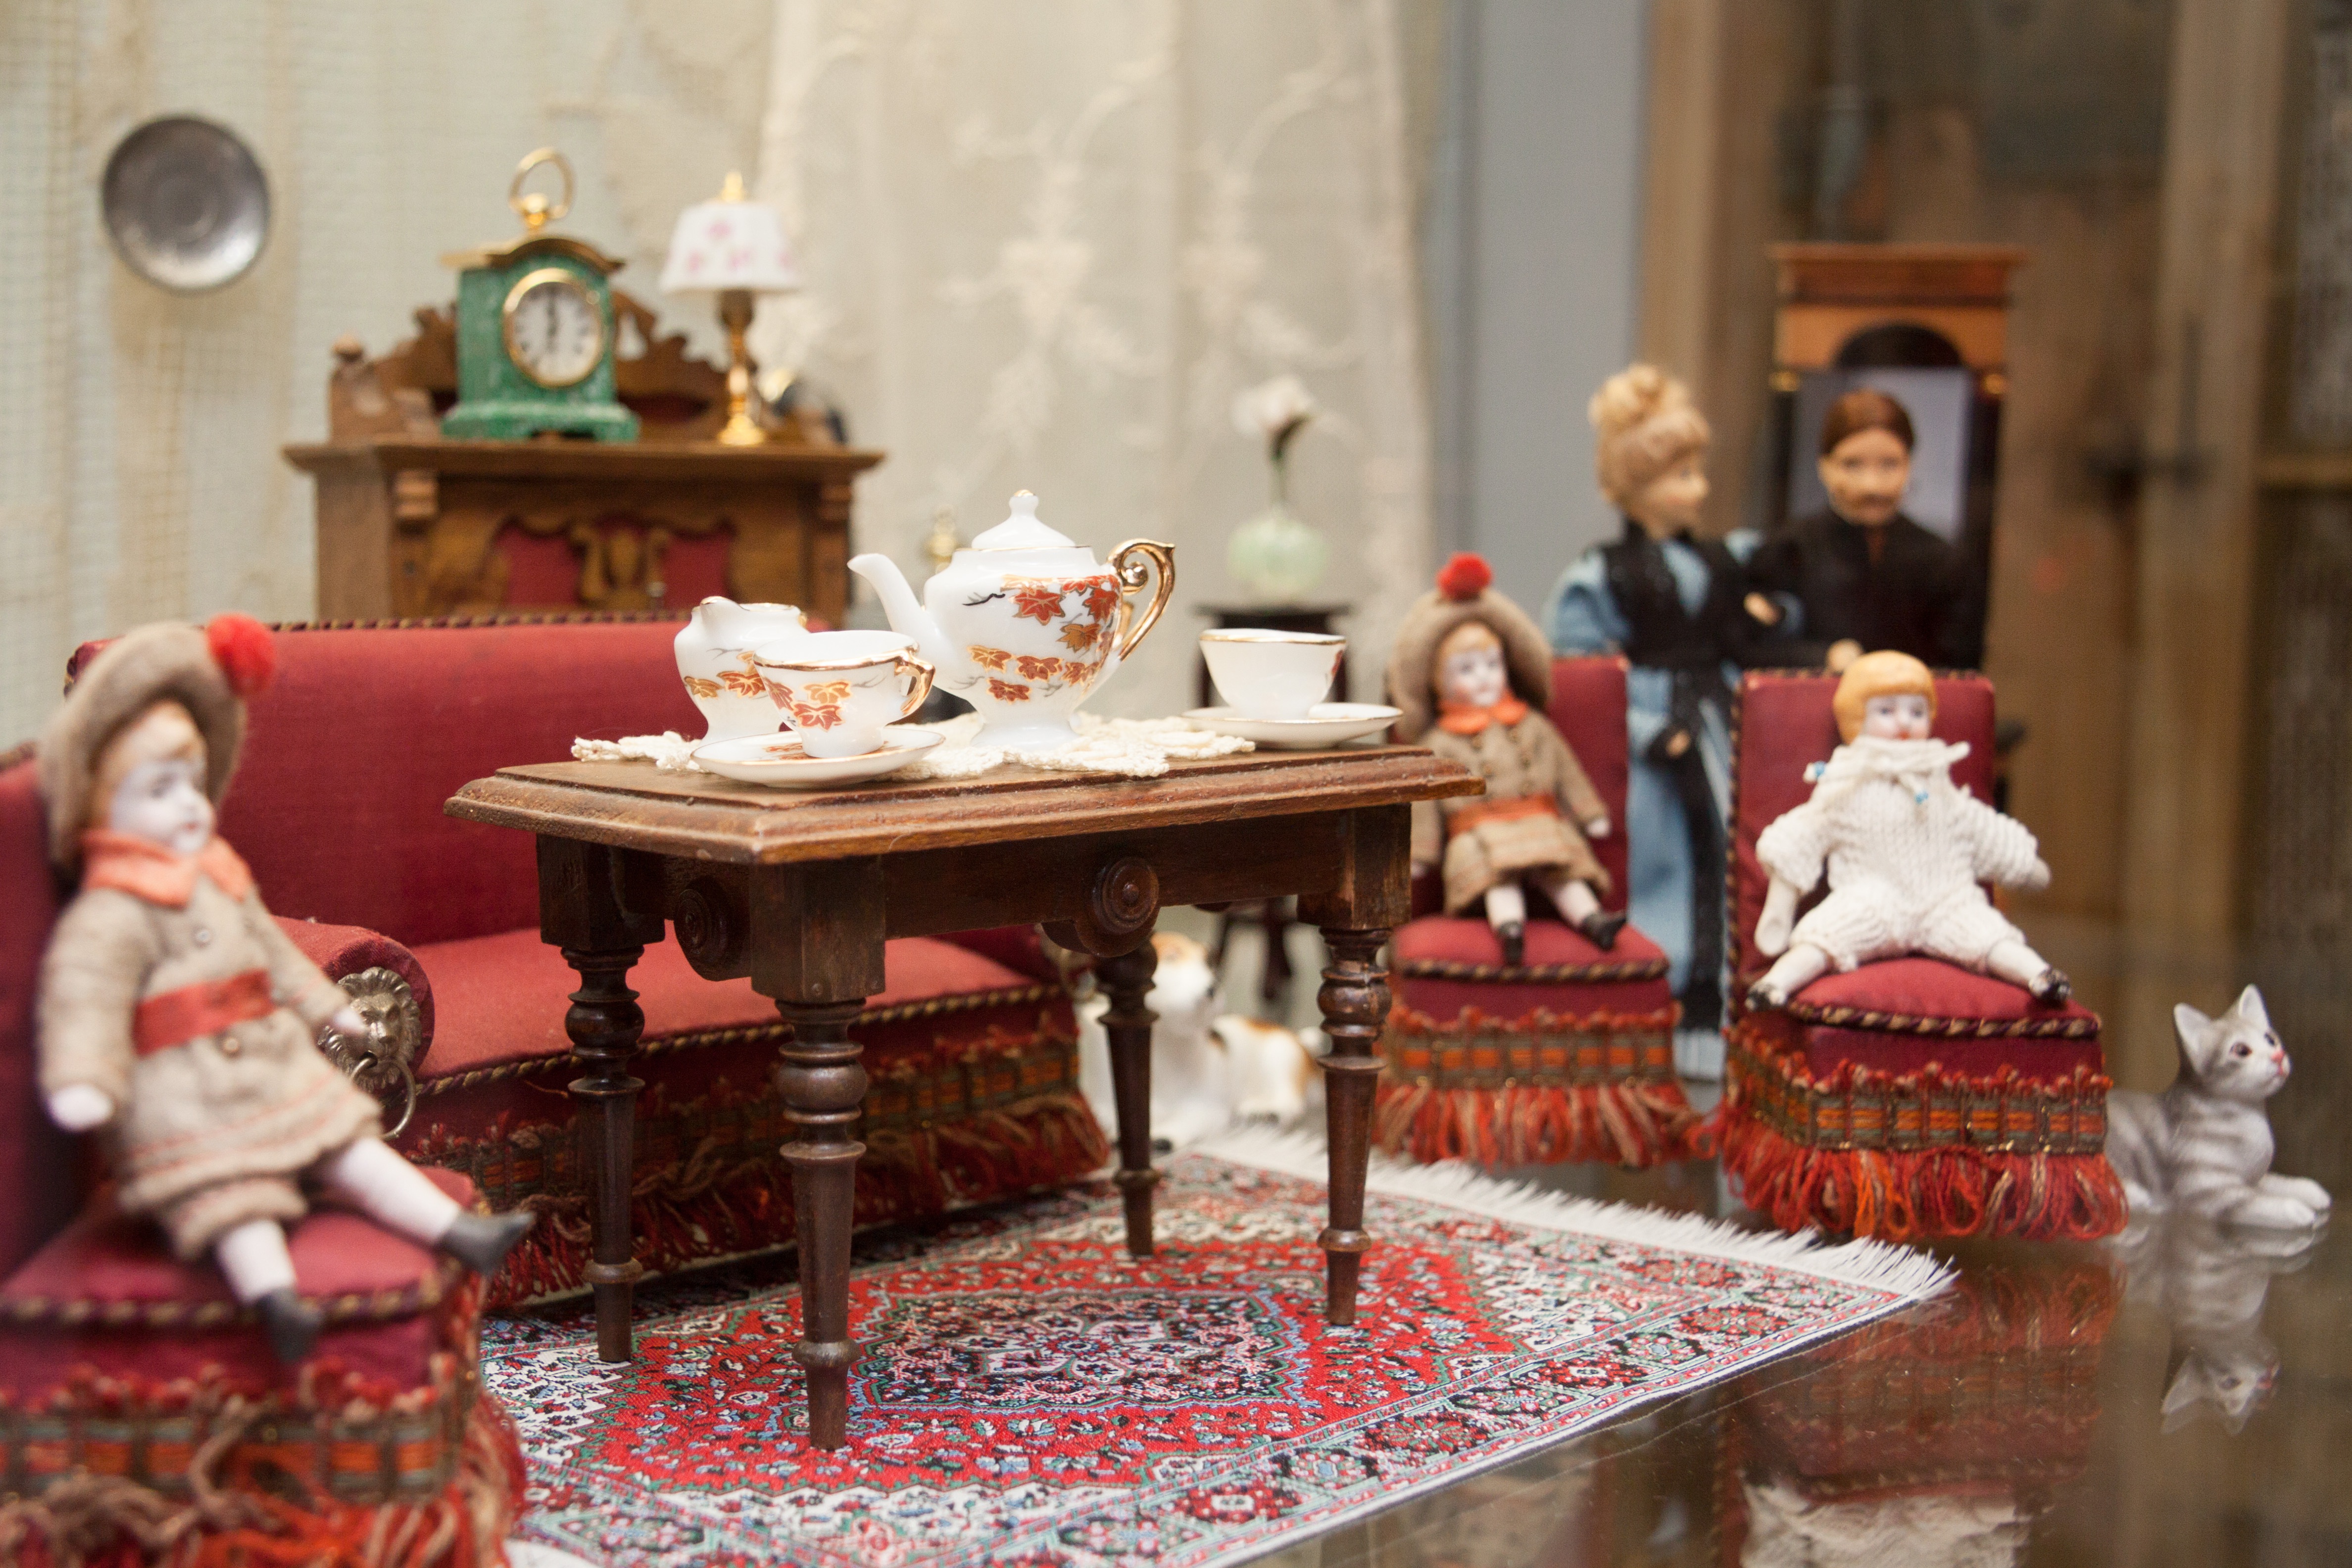
man, table, wood, woman, antique, play, old, meal, cat, nostalgia, living room, furniture, room, christmas, toy, tableware, chairs, children, toys, historically, children toys, setup, dolls houses, miniatures, doll's house, old toys